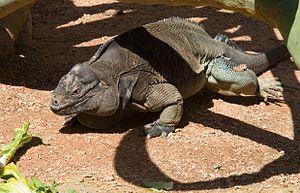
Cyclura pinguis, appelé en français Cyclure de l'île Anegada ou Iguane terrestre de l'île Anegada est une espèce de sauriens de la famille des Iguanidae. Il est endémique d'Anegada dans les îles Vierges britanniques, alors qu'on le trouvait autrefois dans tout le banc de Porto Rico. L'introduction de bétail par l'Homme, qui pâture librement au travers de l'île, à Anegada depuis la fin des années 1960 met cette espèce en danger. Cet iguane au corps massif doit désormais concentrer son alimentation essentiellement herbivore sur les plantes délaissées par le cheptel. Cette alimentation peu nutritive a un impact sur sa reproduction, car les femelles ne survivent pas toujours à la dépense d'énergie occasionnée pour la ponte, qui comprend 12 à 16 œufs et a lieu à la fin du printemps ou au début de l'été. Ceci explique le sex-ratio de une femelle pour deux mâles. Sous l'impact des animaux introduits sur l'île et de la perte de l'habitat liée aux activités humaines, la population de cet iguane se limite aujourd'hui à 450 animaux, et l'espèce est considérée comme « en danger critique d'extinction » par l'UICN.